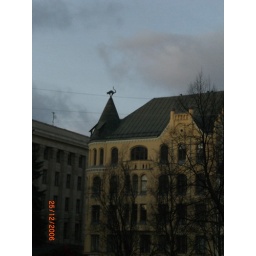
A cat on the roof in the old city of Riga.